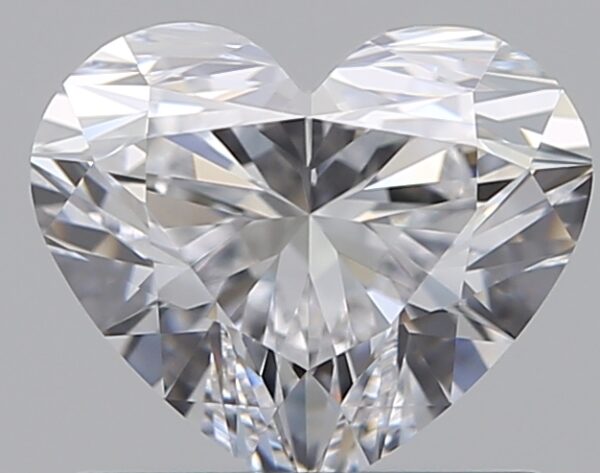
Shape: heart
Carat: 0.78
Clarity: IF
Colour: D
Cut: EX
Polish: EX
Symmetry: EX
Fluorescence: N
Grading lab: GIA
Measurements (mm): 5.49 x 6.53 x 3.76